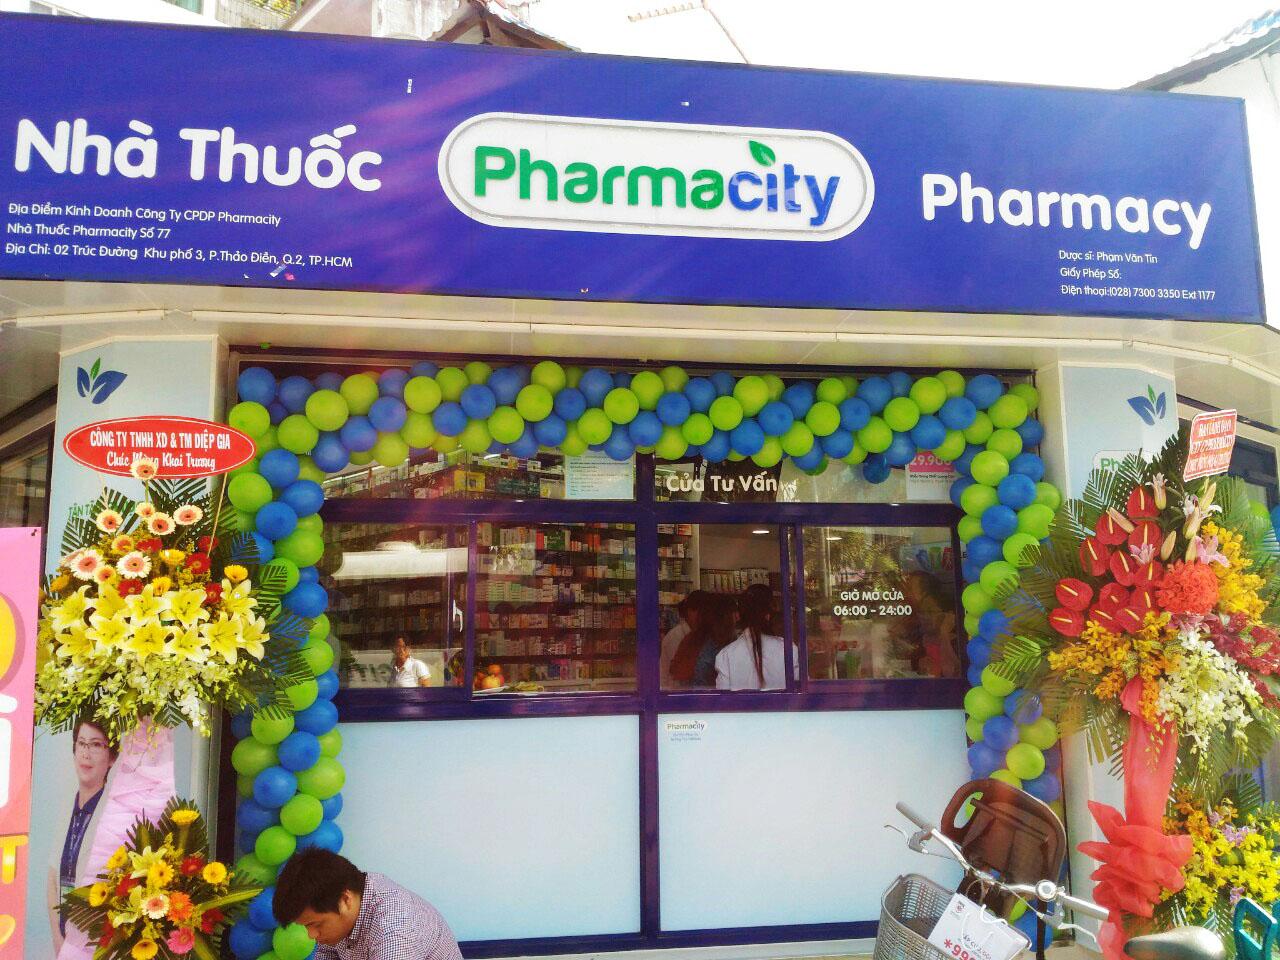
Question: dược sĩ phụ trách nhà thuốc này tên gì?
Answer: dược sĩ phụ trách nhà thuốc này tên phạm văn tín